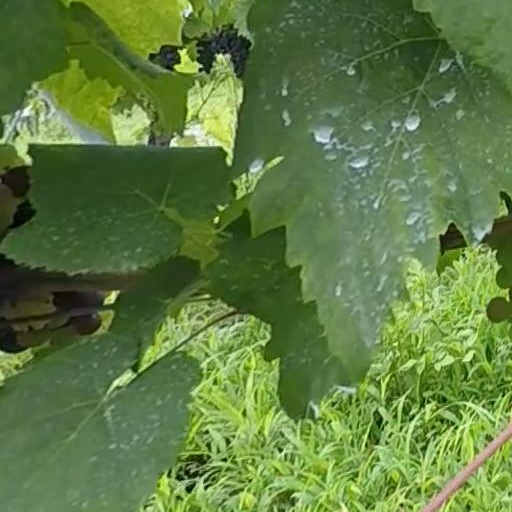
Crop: grape